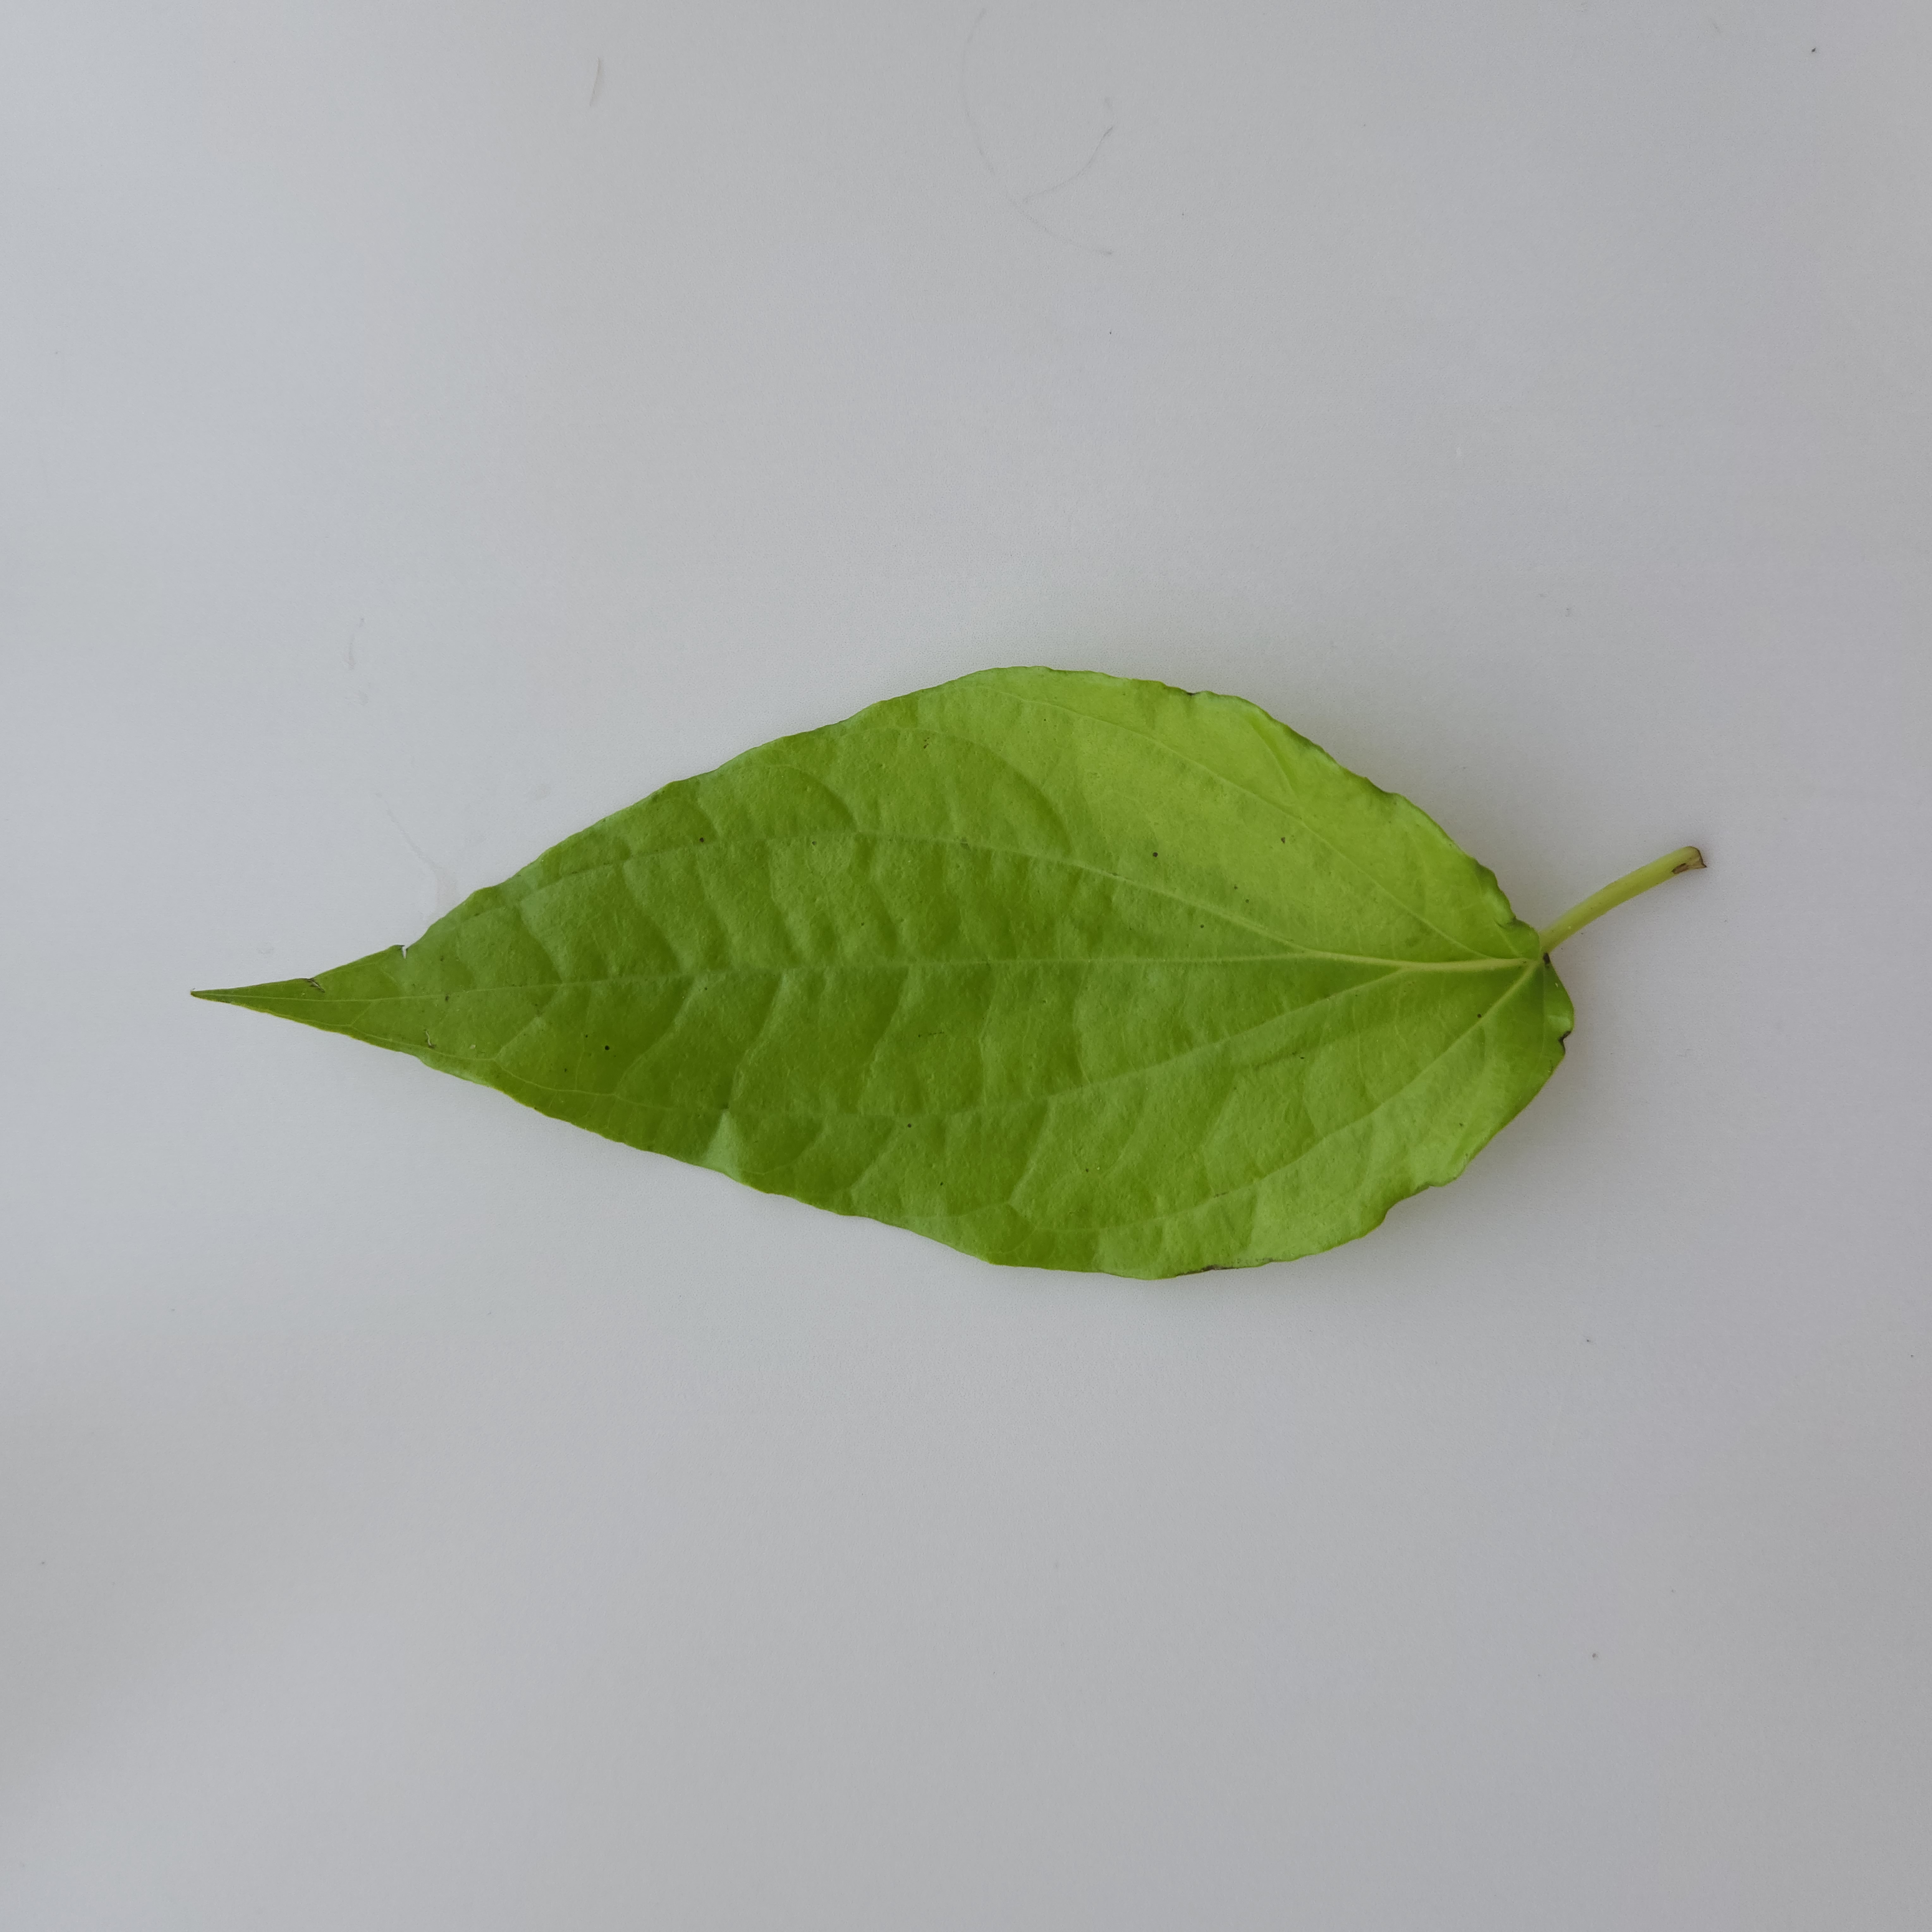
Label: Healthy